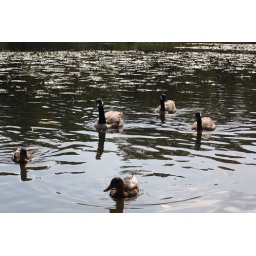
Mallards and Canada geese swimming in a formation on the lake at Astley Park, Chorley.